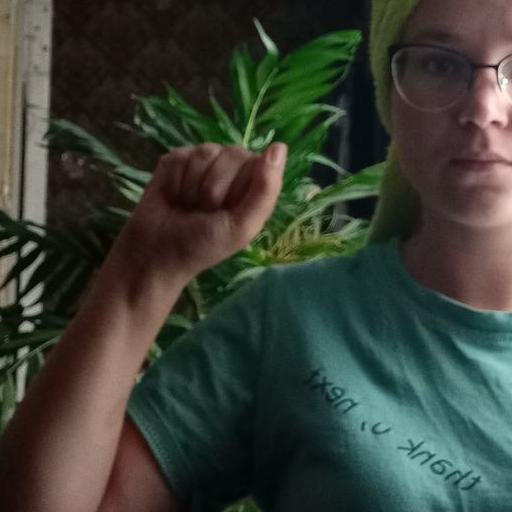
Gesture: fist